Jerry Fujikawa

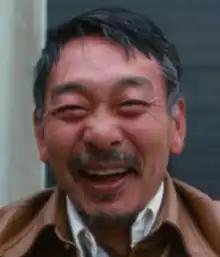
Fujikawa in 1976

Hatsuo "Jerry" Fujikawa (February 18, 1912 — April 30, 1983) was an American stage, screen and television actor known most notably as the gardener in Roman Polanski's film "Chinatown".